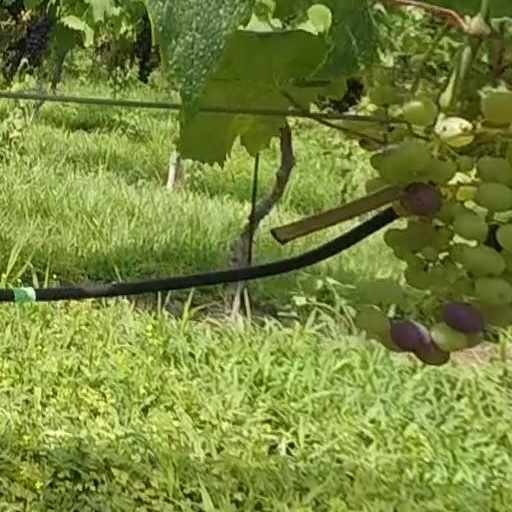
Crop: grape